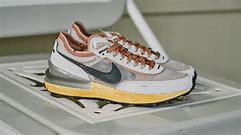
Brand: Nike
Model: Waffle Debut